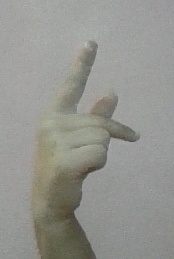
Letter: dha